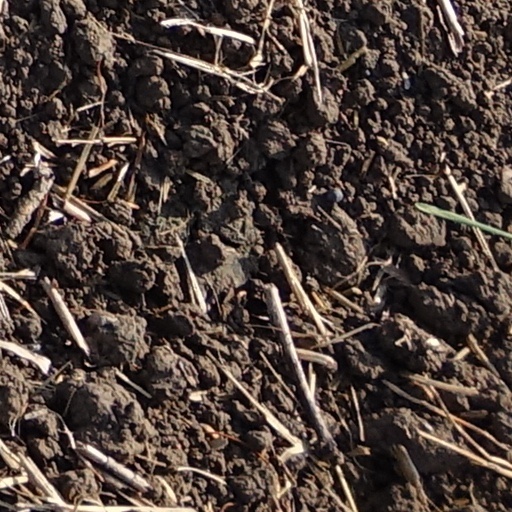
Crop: wheat